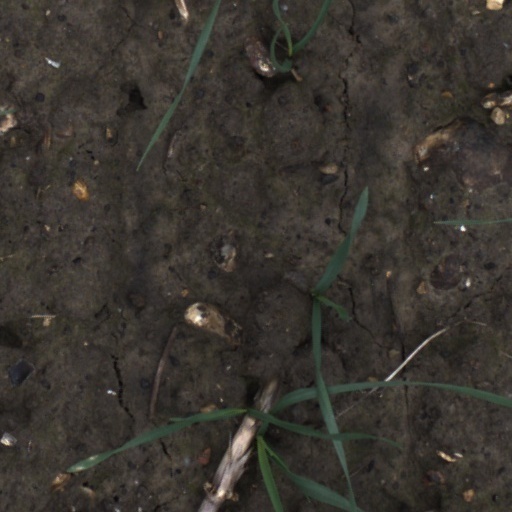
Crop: wheat